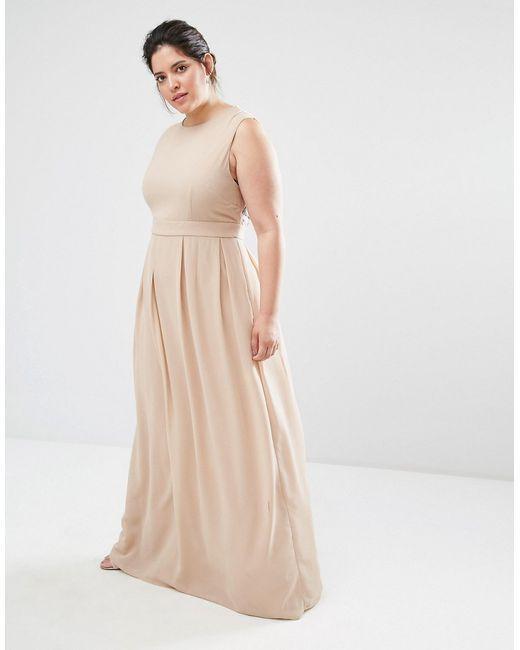
schönes langes weißes Kleid ohne Ärmel